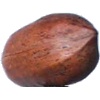
Label: Nut Pecan 1